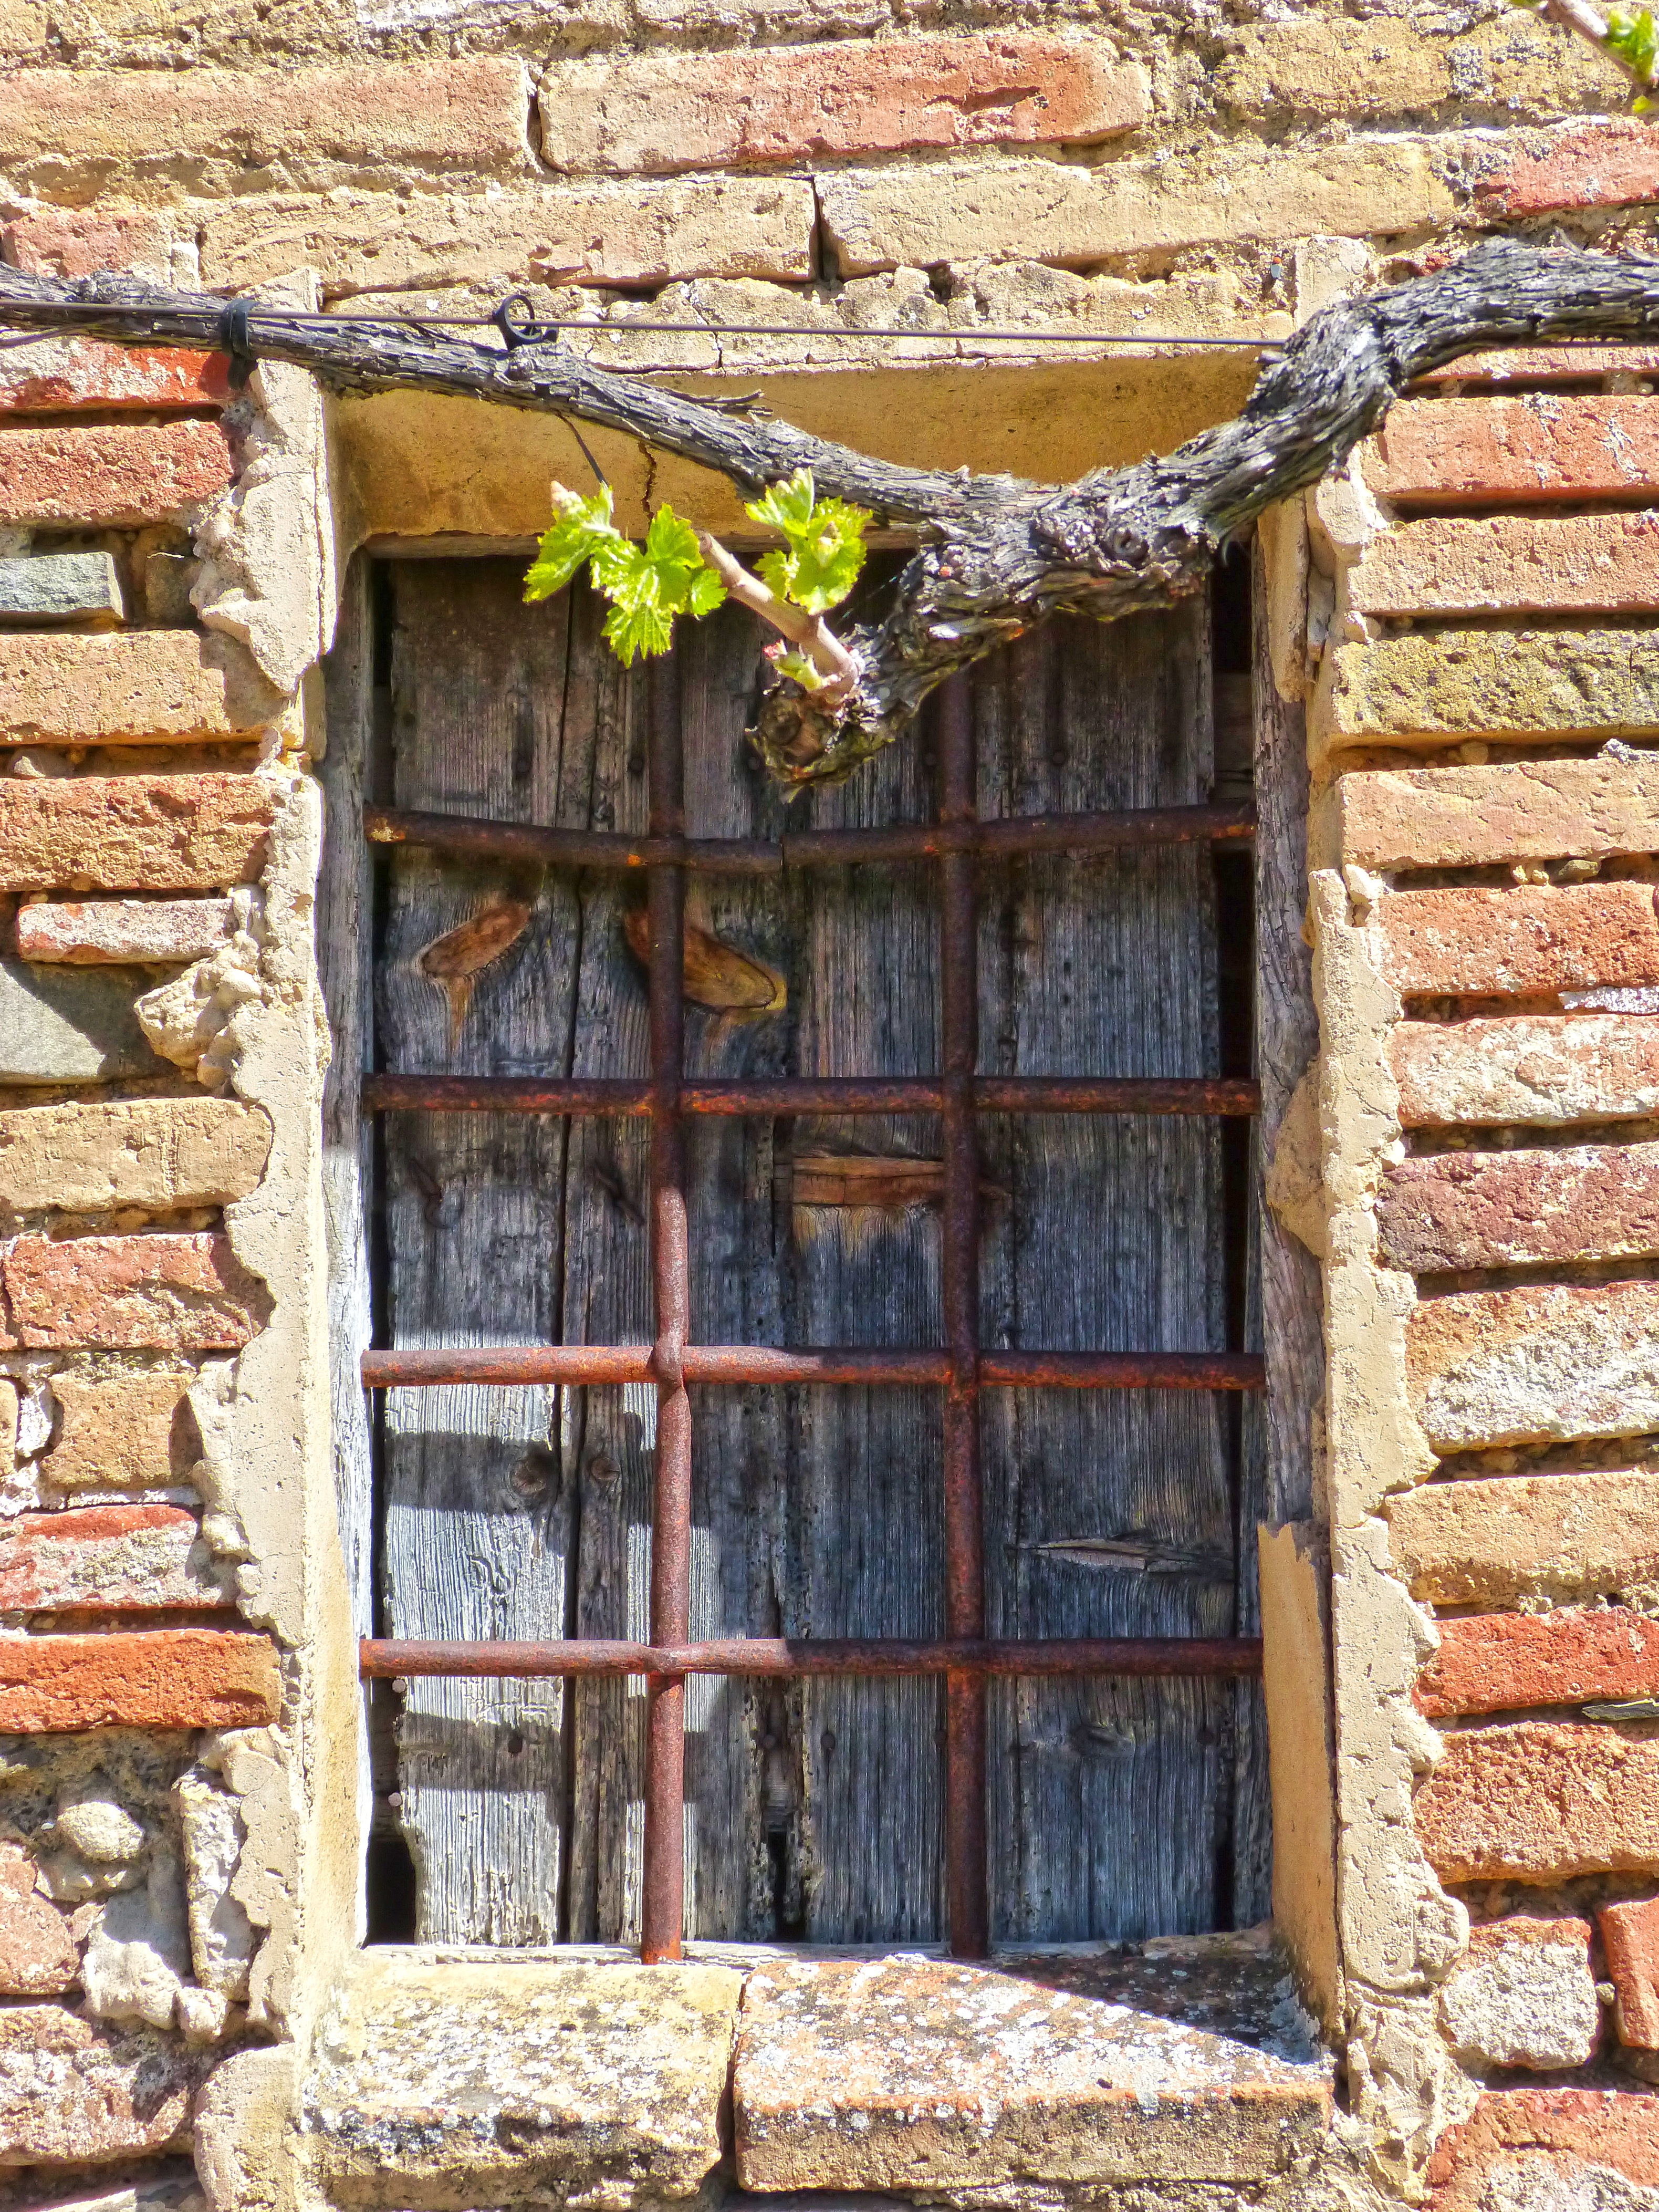
rock, wood, window, old, wall, village, cottage, stone wall, brick, ruins, history, brickwork, middle ages, parra, ancient history, balusters